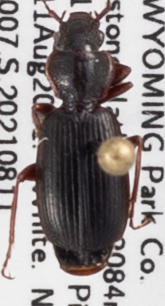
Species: Cymindis cribricollis
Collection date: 2021-08-11
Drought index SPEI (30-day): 0.24
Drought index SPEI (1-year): -1.45
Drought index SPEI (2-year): -0.588